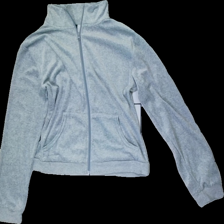
View: front
Type: Hoodie
Category: Ladies
Brand: Not in the list
Brand text on label: northern light
Colors: Blue
Material: 100% Polyester
Price range: 50-100
Recommended usage: Reuse